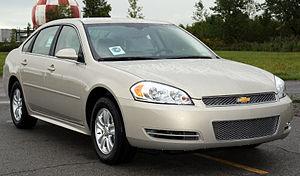
Drive, ou Sang-froid au Québec, est un thriller américain réalisé par Nicolas Winding Refn, sorti en 2011 et adapté du roman du même nom de James Sallis par Hossein Amini. Comme dans le livre, le film traite de la double vie d'un homme, interprété par Ryan Gosling, cascadeur le jour et chauffeur pour criminels la nuit. Le réalisateur a expliqué qu'il avait été influencé par Bullitt et Le Jour du fléau, et que Drive est un hommage à Alejandro Jodorowsky. La thématique du film est également largement inspirée de Driver.